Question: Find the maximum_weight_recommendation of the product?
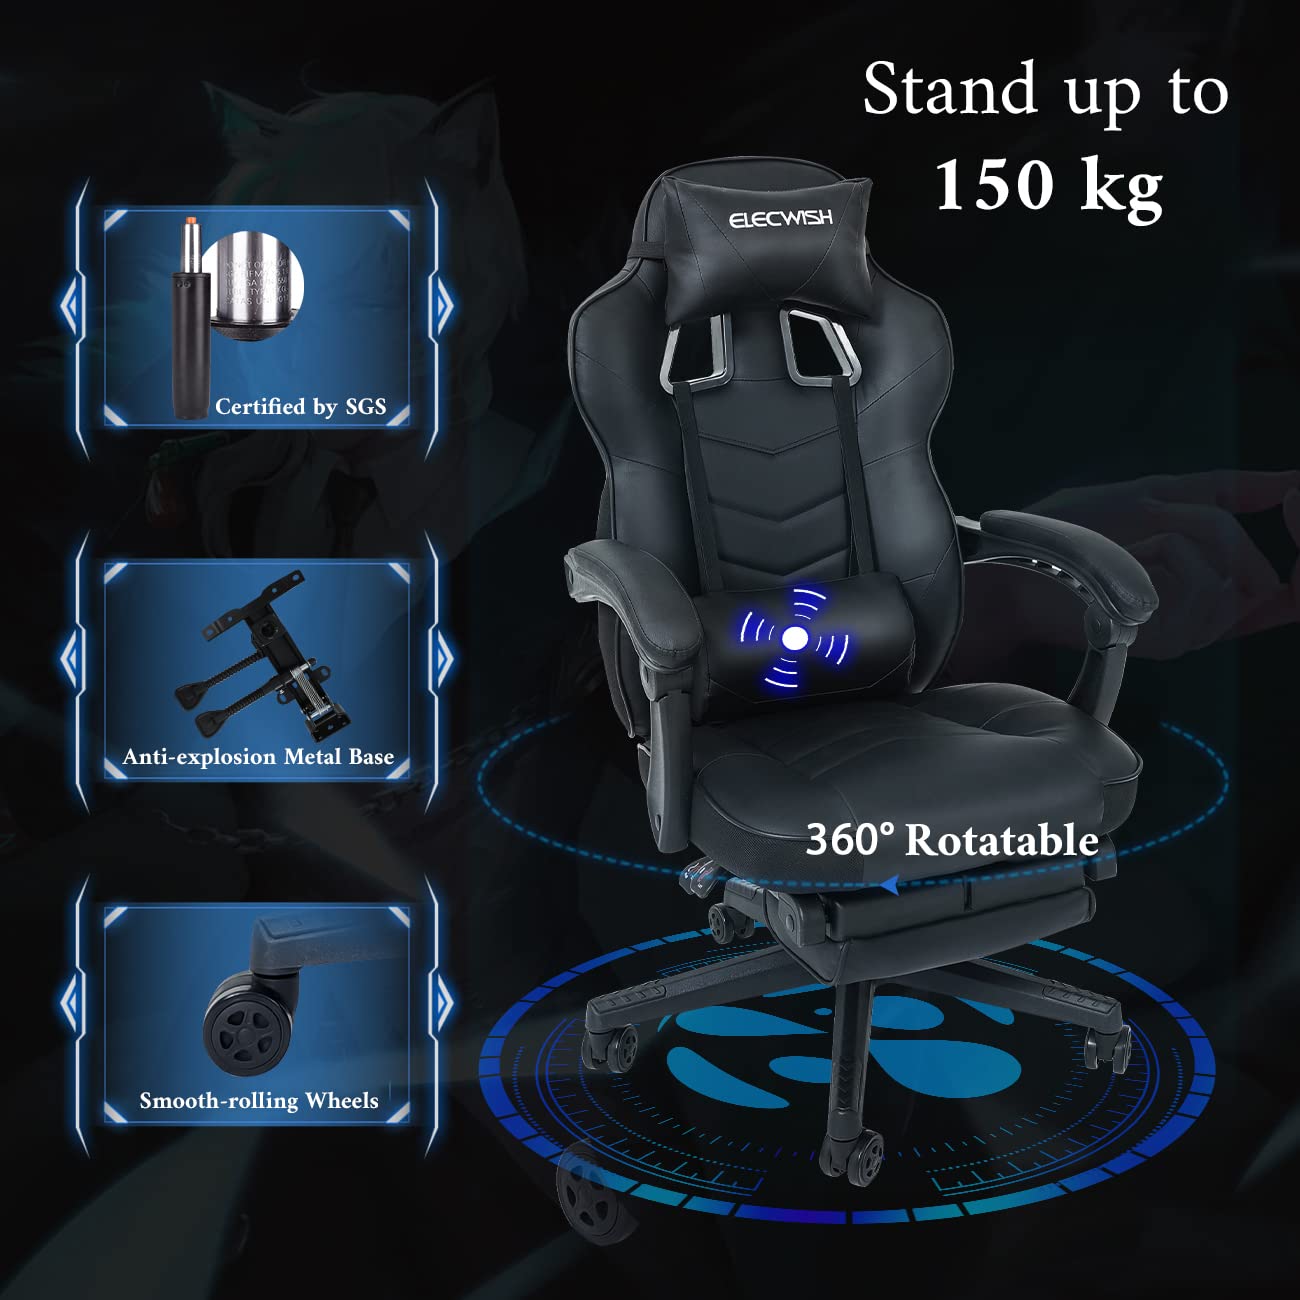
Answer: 150 kilogram